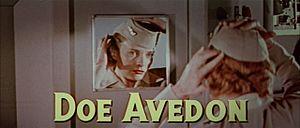
Dorcas Marie Nowell, née le 7 avril 1925 à Old Westbury et morte le 18 décembre 2011 à Los Angeles, est une actrice américaine, connue comme Doe Avedon.
Écrit dans le ciel est un drame d'aventure américain en CinemaScope réalisé par William A. Wellman, d'après le scénario tiré du roman éponyme de Ernest K. Gann sorti en 1954.